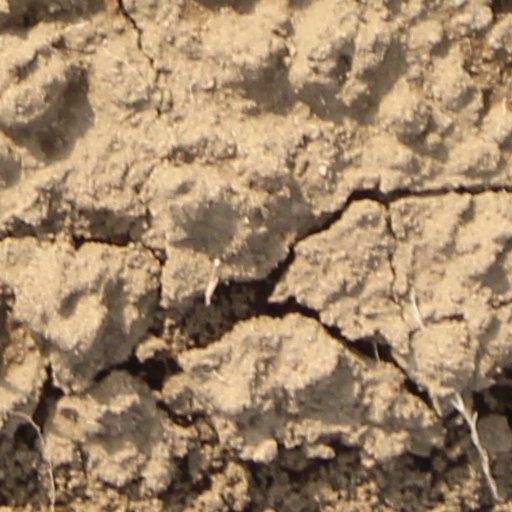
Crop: wheat